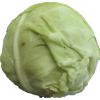
Label: Cabbage white 1